Product placement

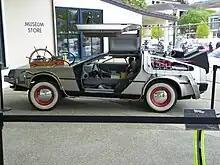
A DMC DeLorean car was used in "Back to the Future III".

With the arrival of photo-rich periodicals in the late 19th century, publishers found ways of lifting their paper's reputation by placing an issue of the magazine in photographs of prominent people. For example, the German magazine "Die Woche" in 1902 printed an article about a countess in her castle where she, in one of the photographs, holds a copy of the magazine in her hands.